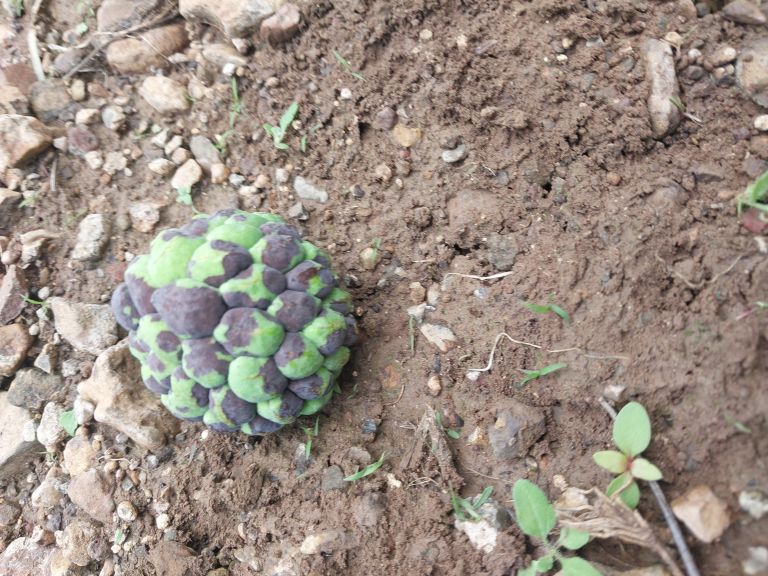
Disease label: Diplodia Rot